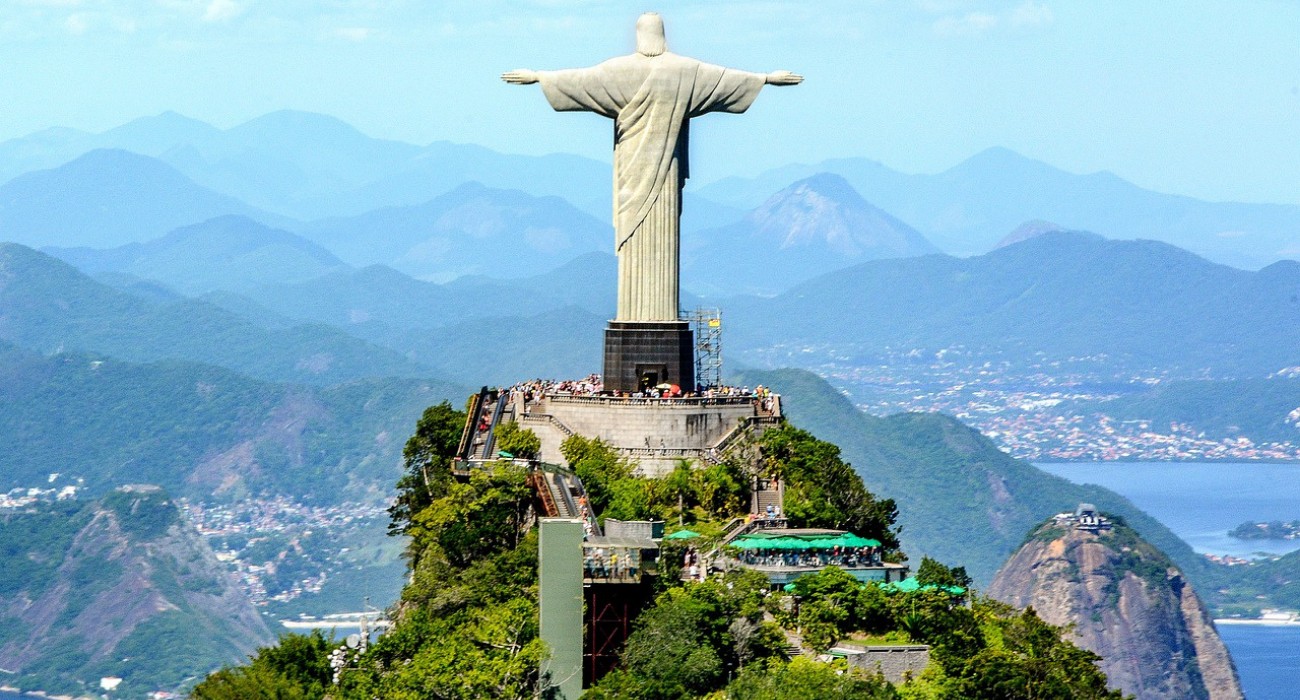
Landmark: Christ the Reedemer